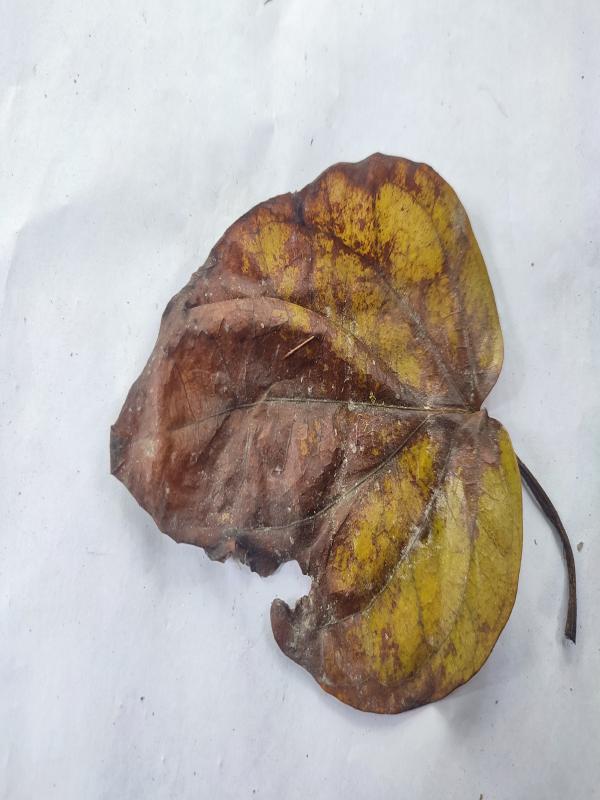
Label: Dried_Leaf